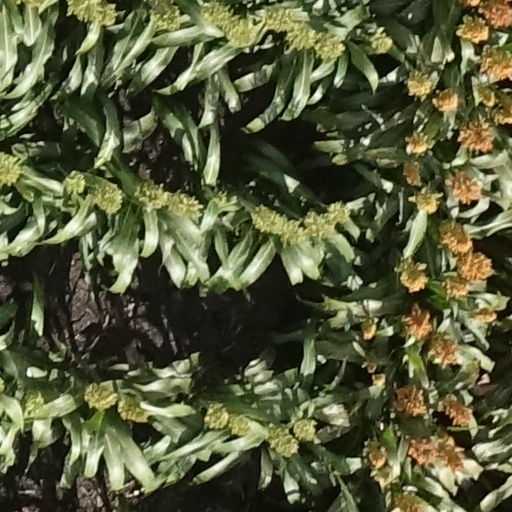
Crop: sorghum